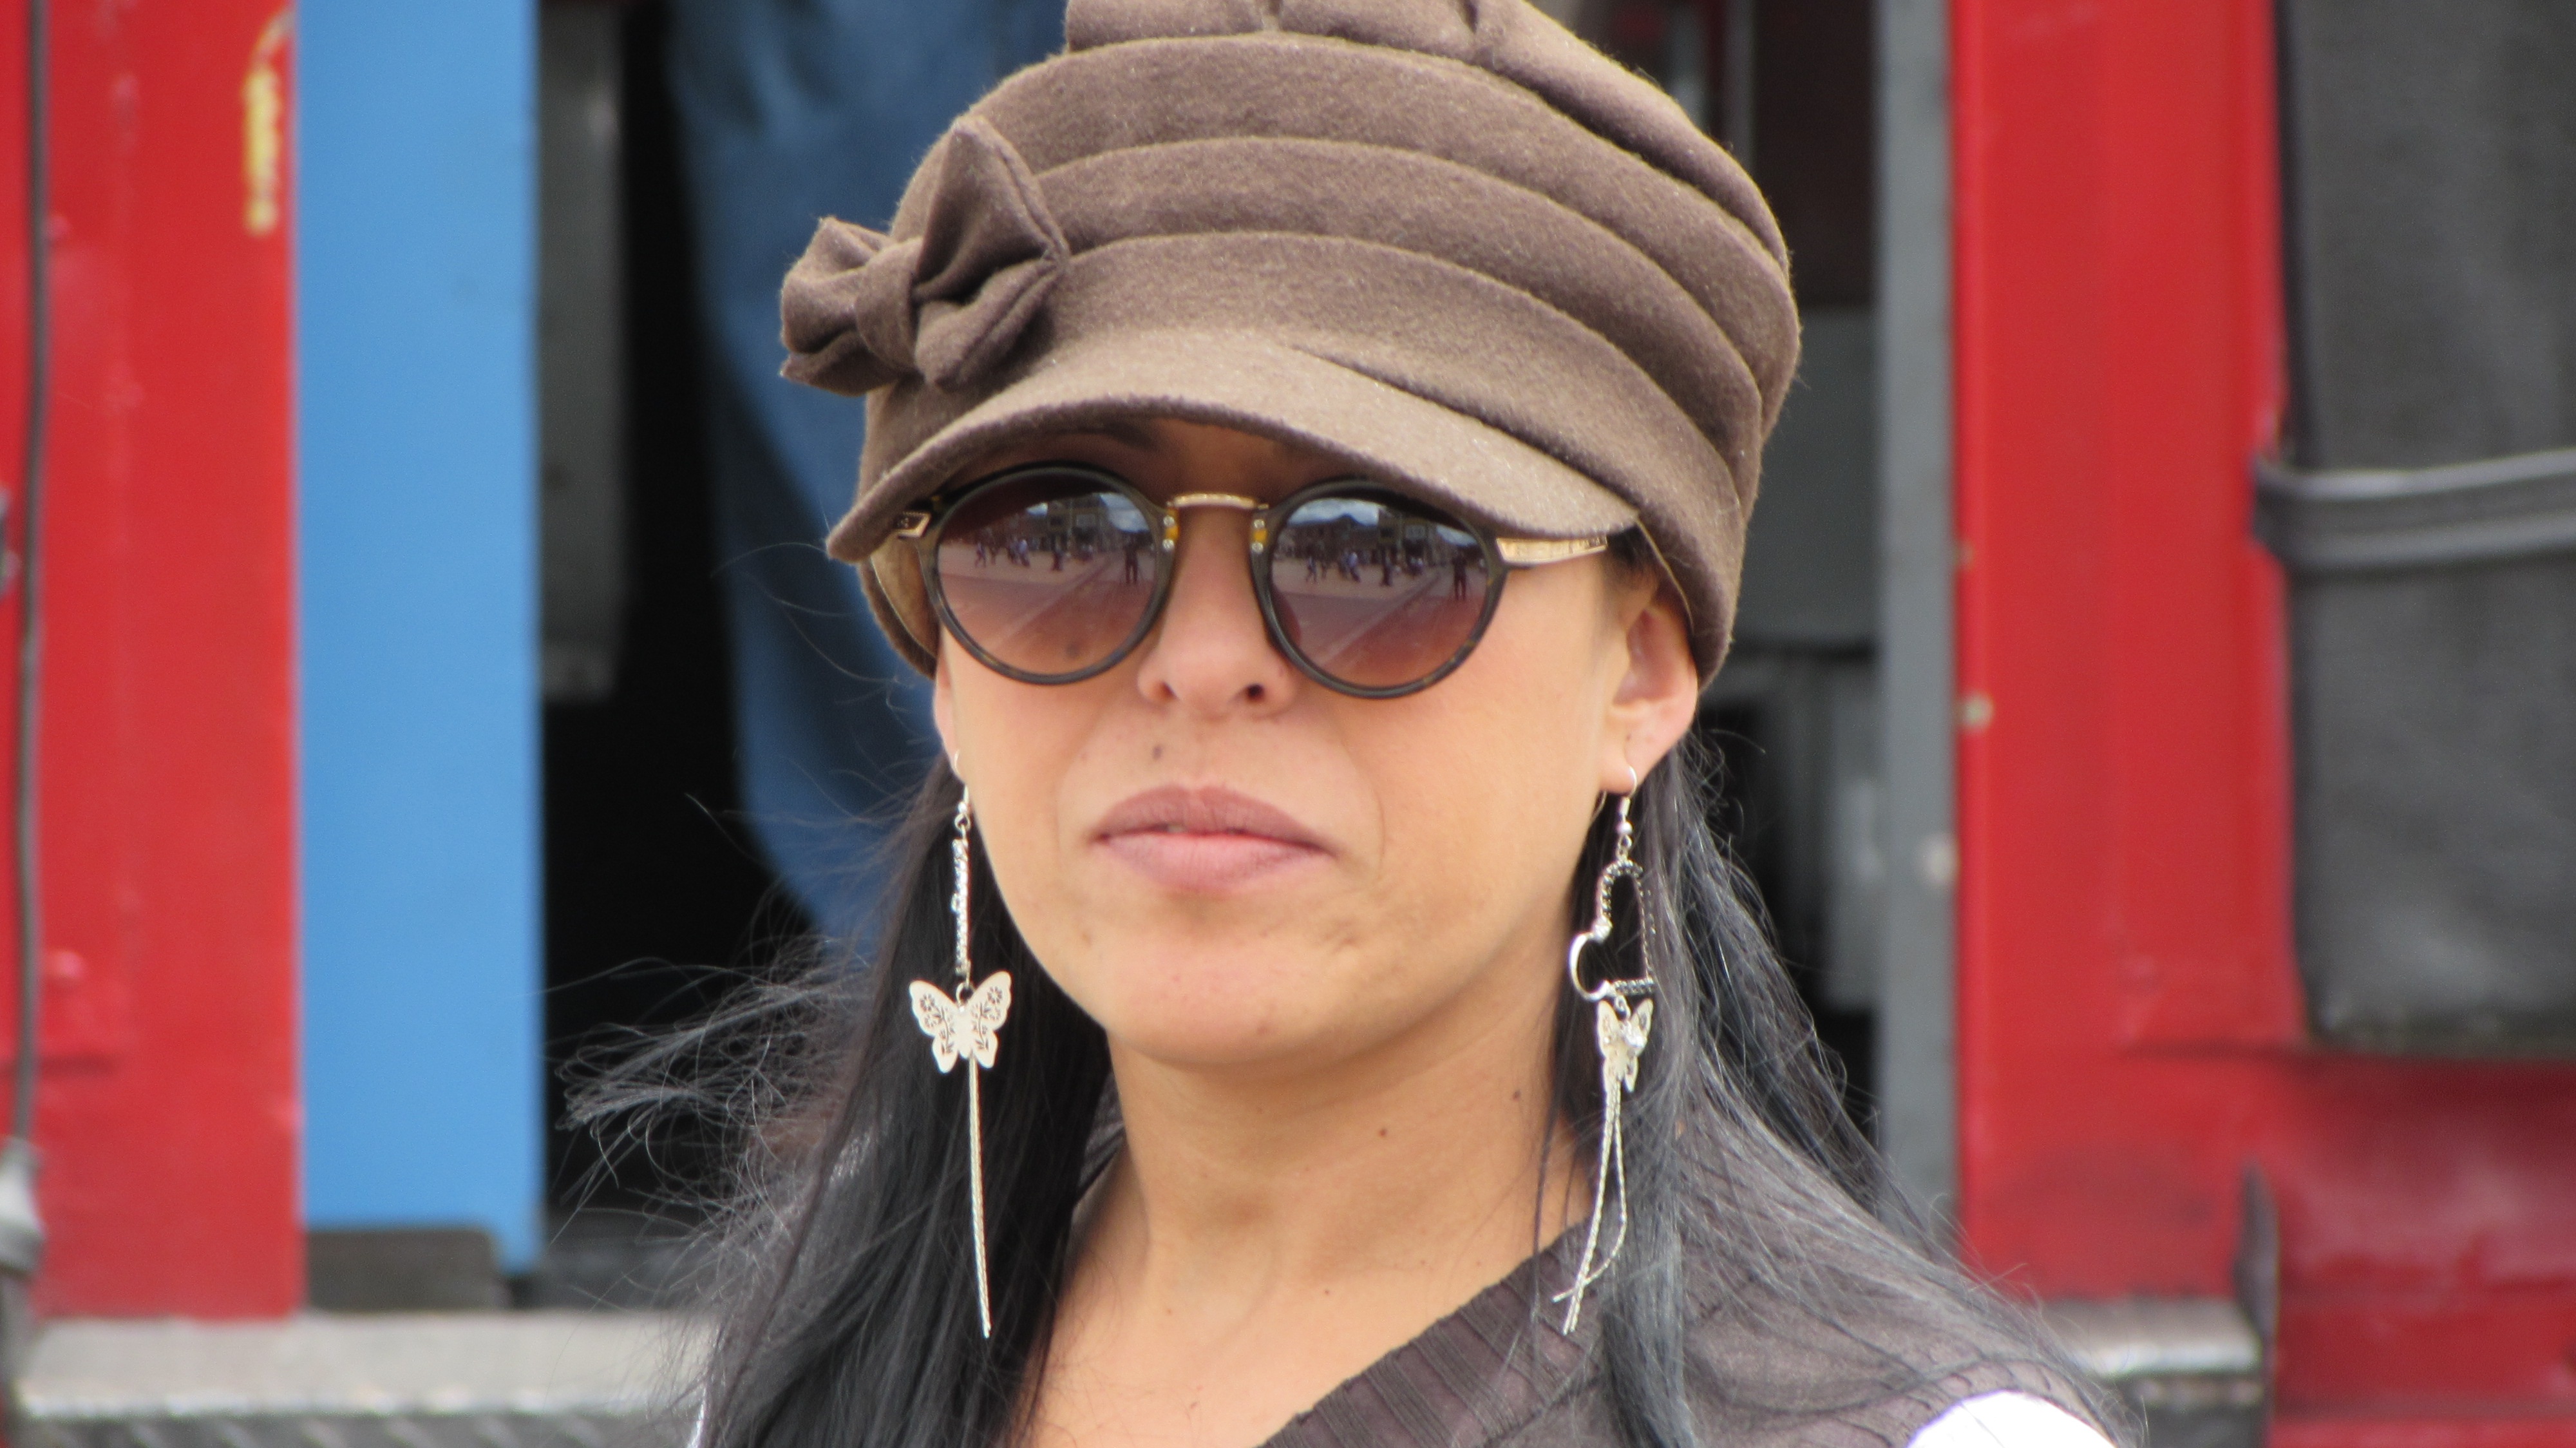
hair, model, red, hat, clothing, headgear, hairstyle, face, of, women, sunglasses, glasses, cap, head, eyewear, beauty, fashion accessory, vision care